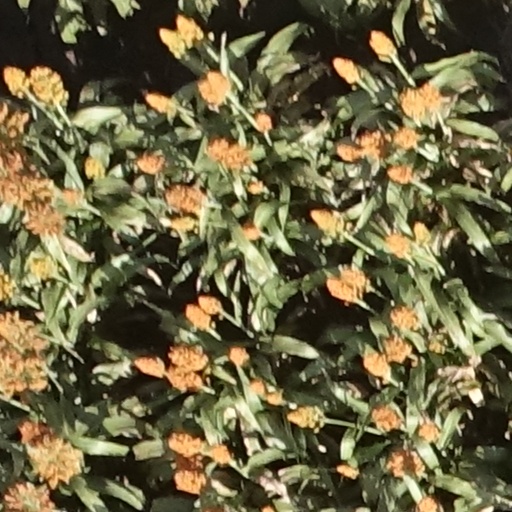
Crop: sorghum